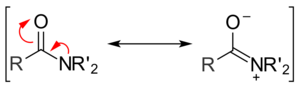
La substitution nucléophile d'acyle est un type de réaction de substitution entre un nucléophile et un composé porteur d'un groupe acyle. Dans ce type de réaction, le nucléophile va se substituer au nucléofuge du dérivé acyle. Comme les dérivés acyle réagissent avec un grand nombre de nucléophiles, et comme le produit final dépend du type particulier de dérivé d'acyle impliqué, les réactions de substitution nucléophile d'acyle peuvent être utilisées pour synthétiser une large gamme de produits.